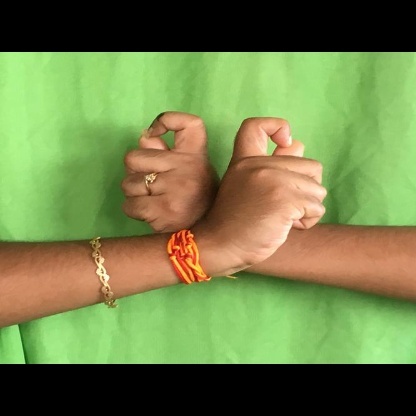
Mudra: Berunda